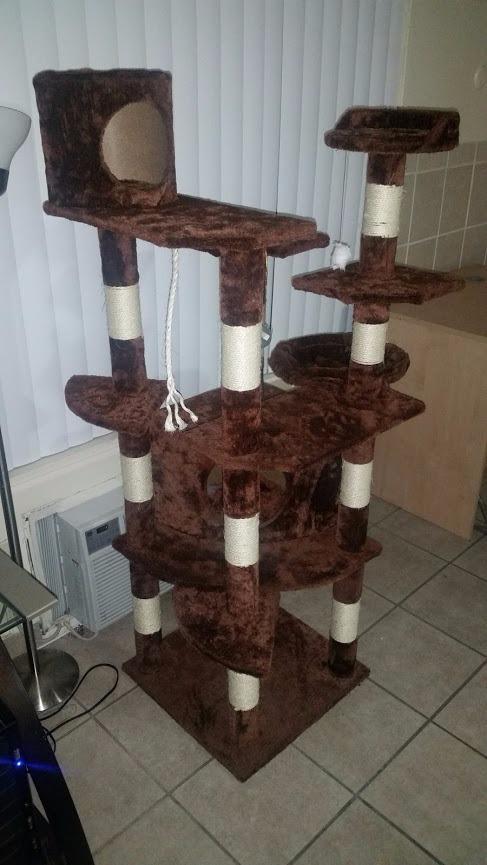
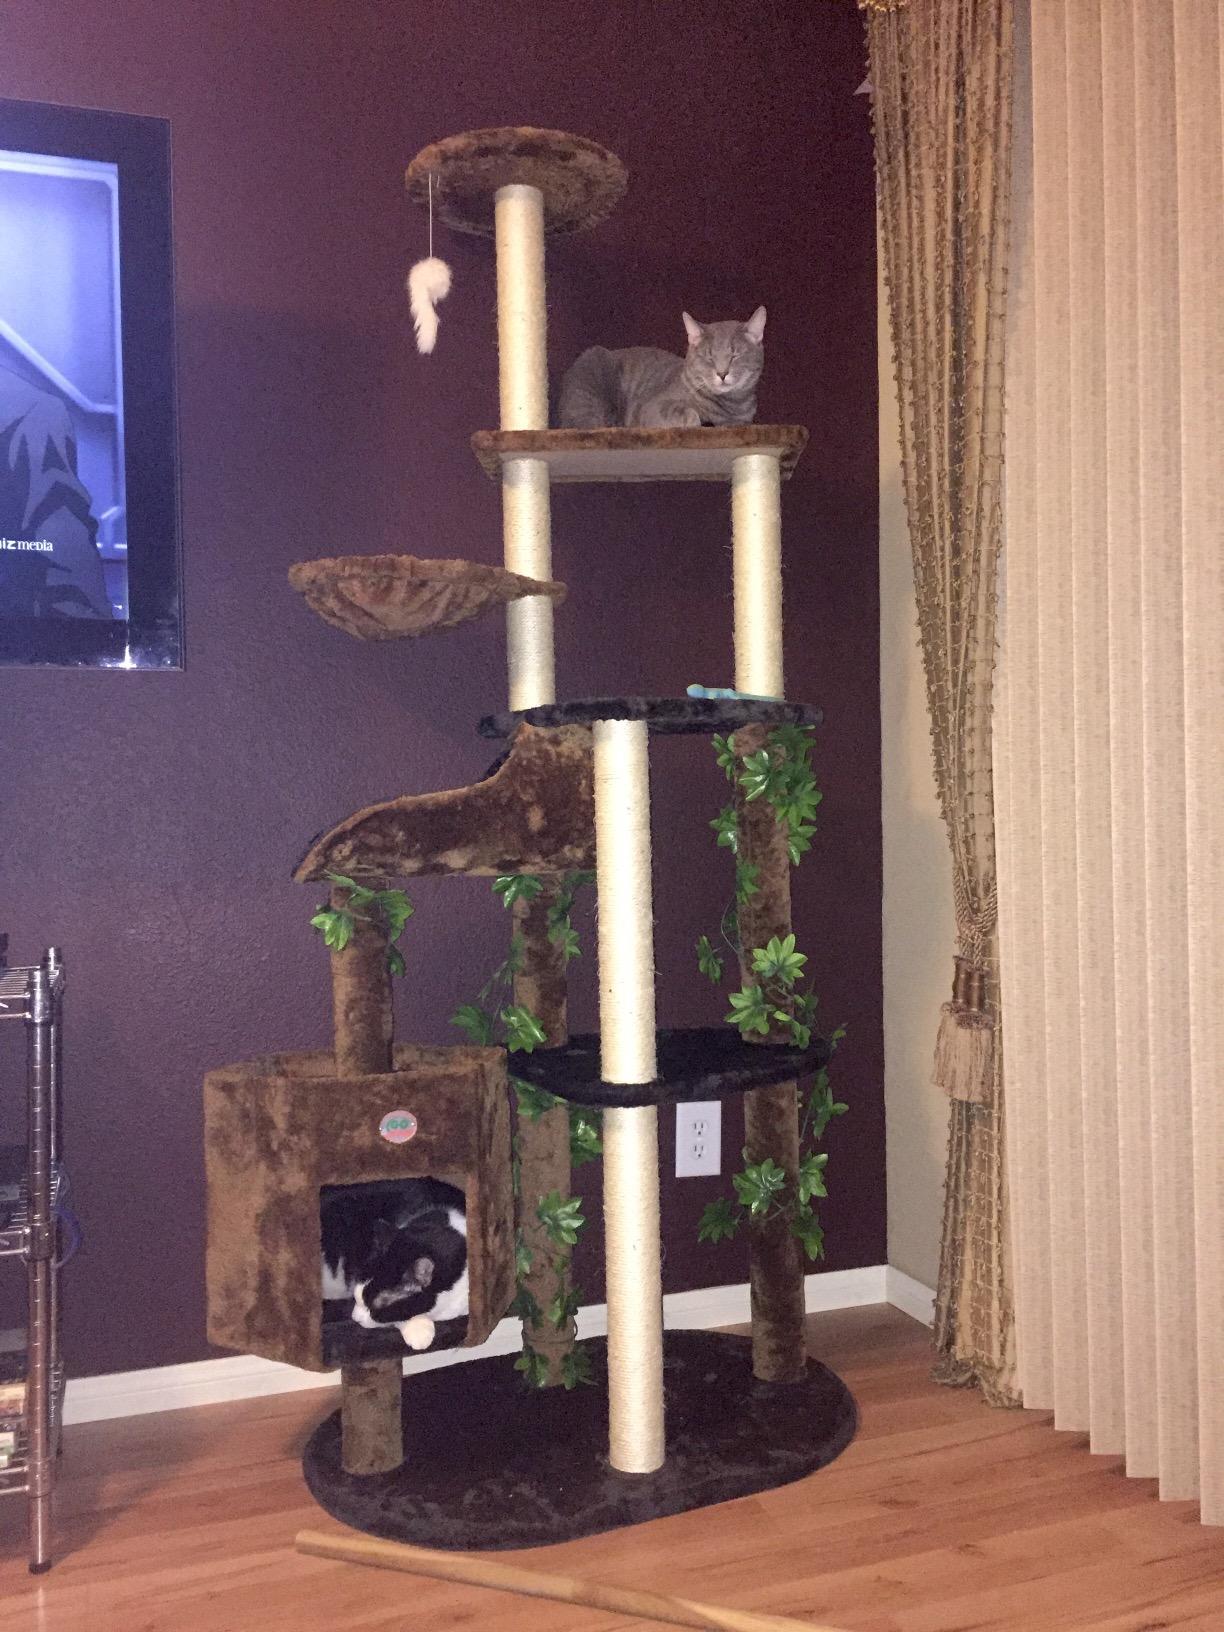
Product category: items_cat tree
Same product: no